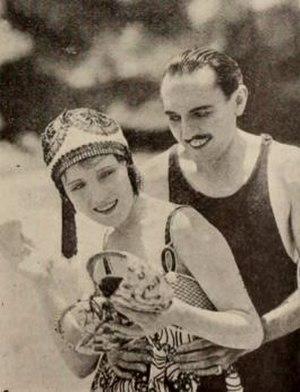
Daughter Angele est un film américain réalisé par William C. Dowlan, sorti en 1918.